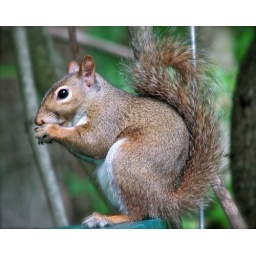
This squirrel came over to one of my feeders for a snack - black oil sunflower seeds. IMG_6829